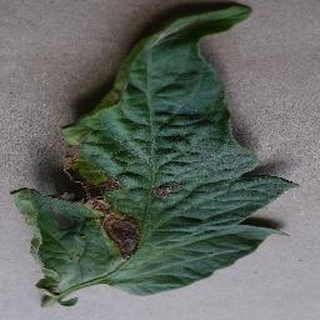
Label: tomato_early_blight